Elizabeth Bancroft Schlesinger

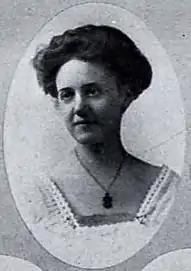
Elizabeth Bancroft in 1910

Elizabeth Bancroft Schlesinger was born in Columbus, Ohio to Clara Weilnman Bancroft and Arthur Bancroft. She was the eldest of three children. Her siblings were Clara L. Bancroft (1888-1903) and William H. Bancroft (1891-??). Clara Weilnman Bancroft and Arthur Bancroft divorced when the children were young, and Clara Weilnman Bancroft began working for the Veterans Bureau, first in Columbus, Ohio, and later in Washington D.C.